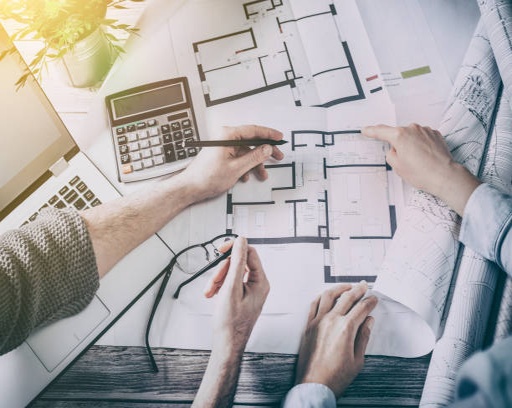
designers discuss the sketches inside the house